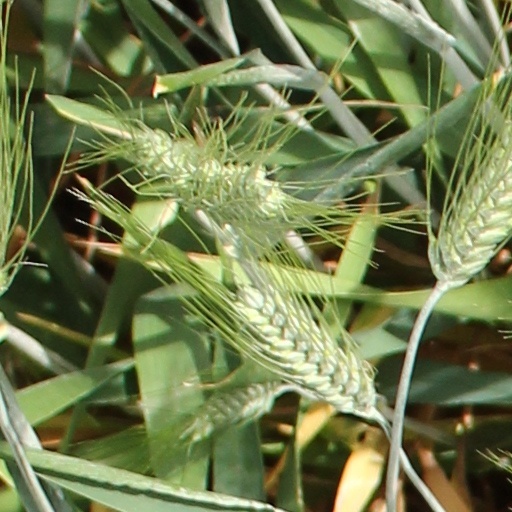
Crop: wheat